Gerald Strafner

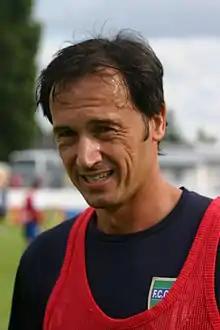
Strafner in 2008

Gerald Strafner (born 3 June 1973) is an Austrian football manager and former player who played as a midfielder.